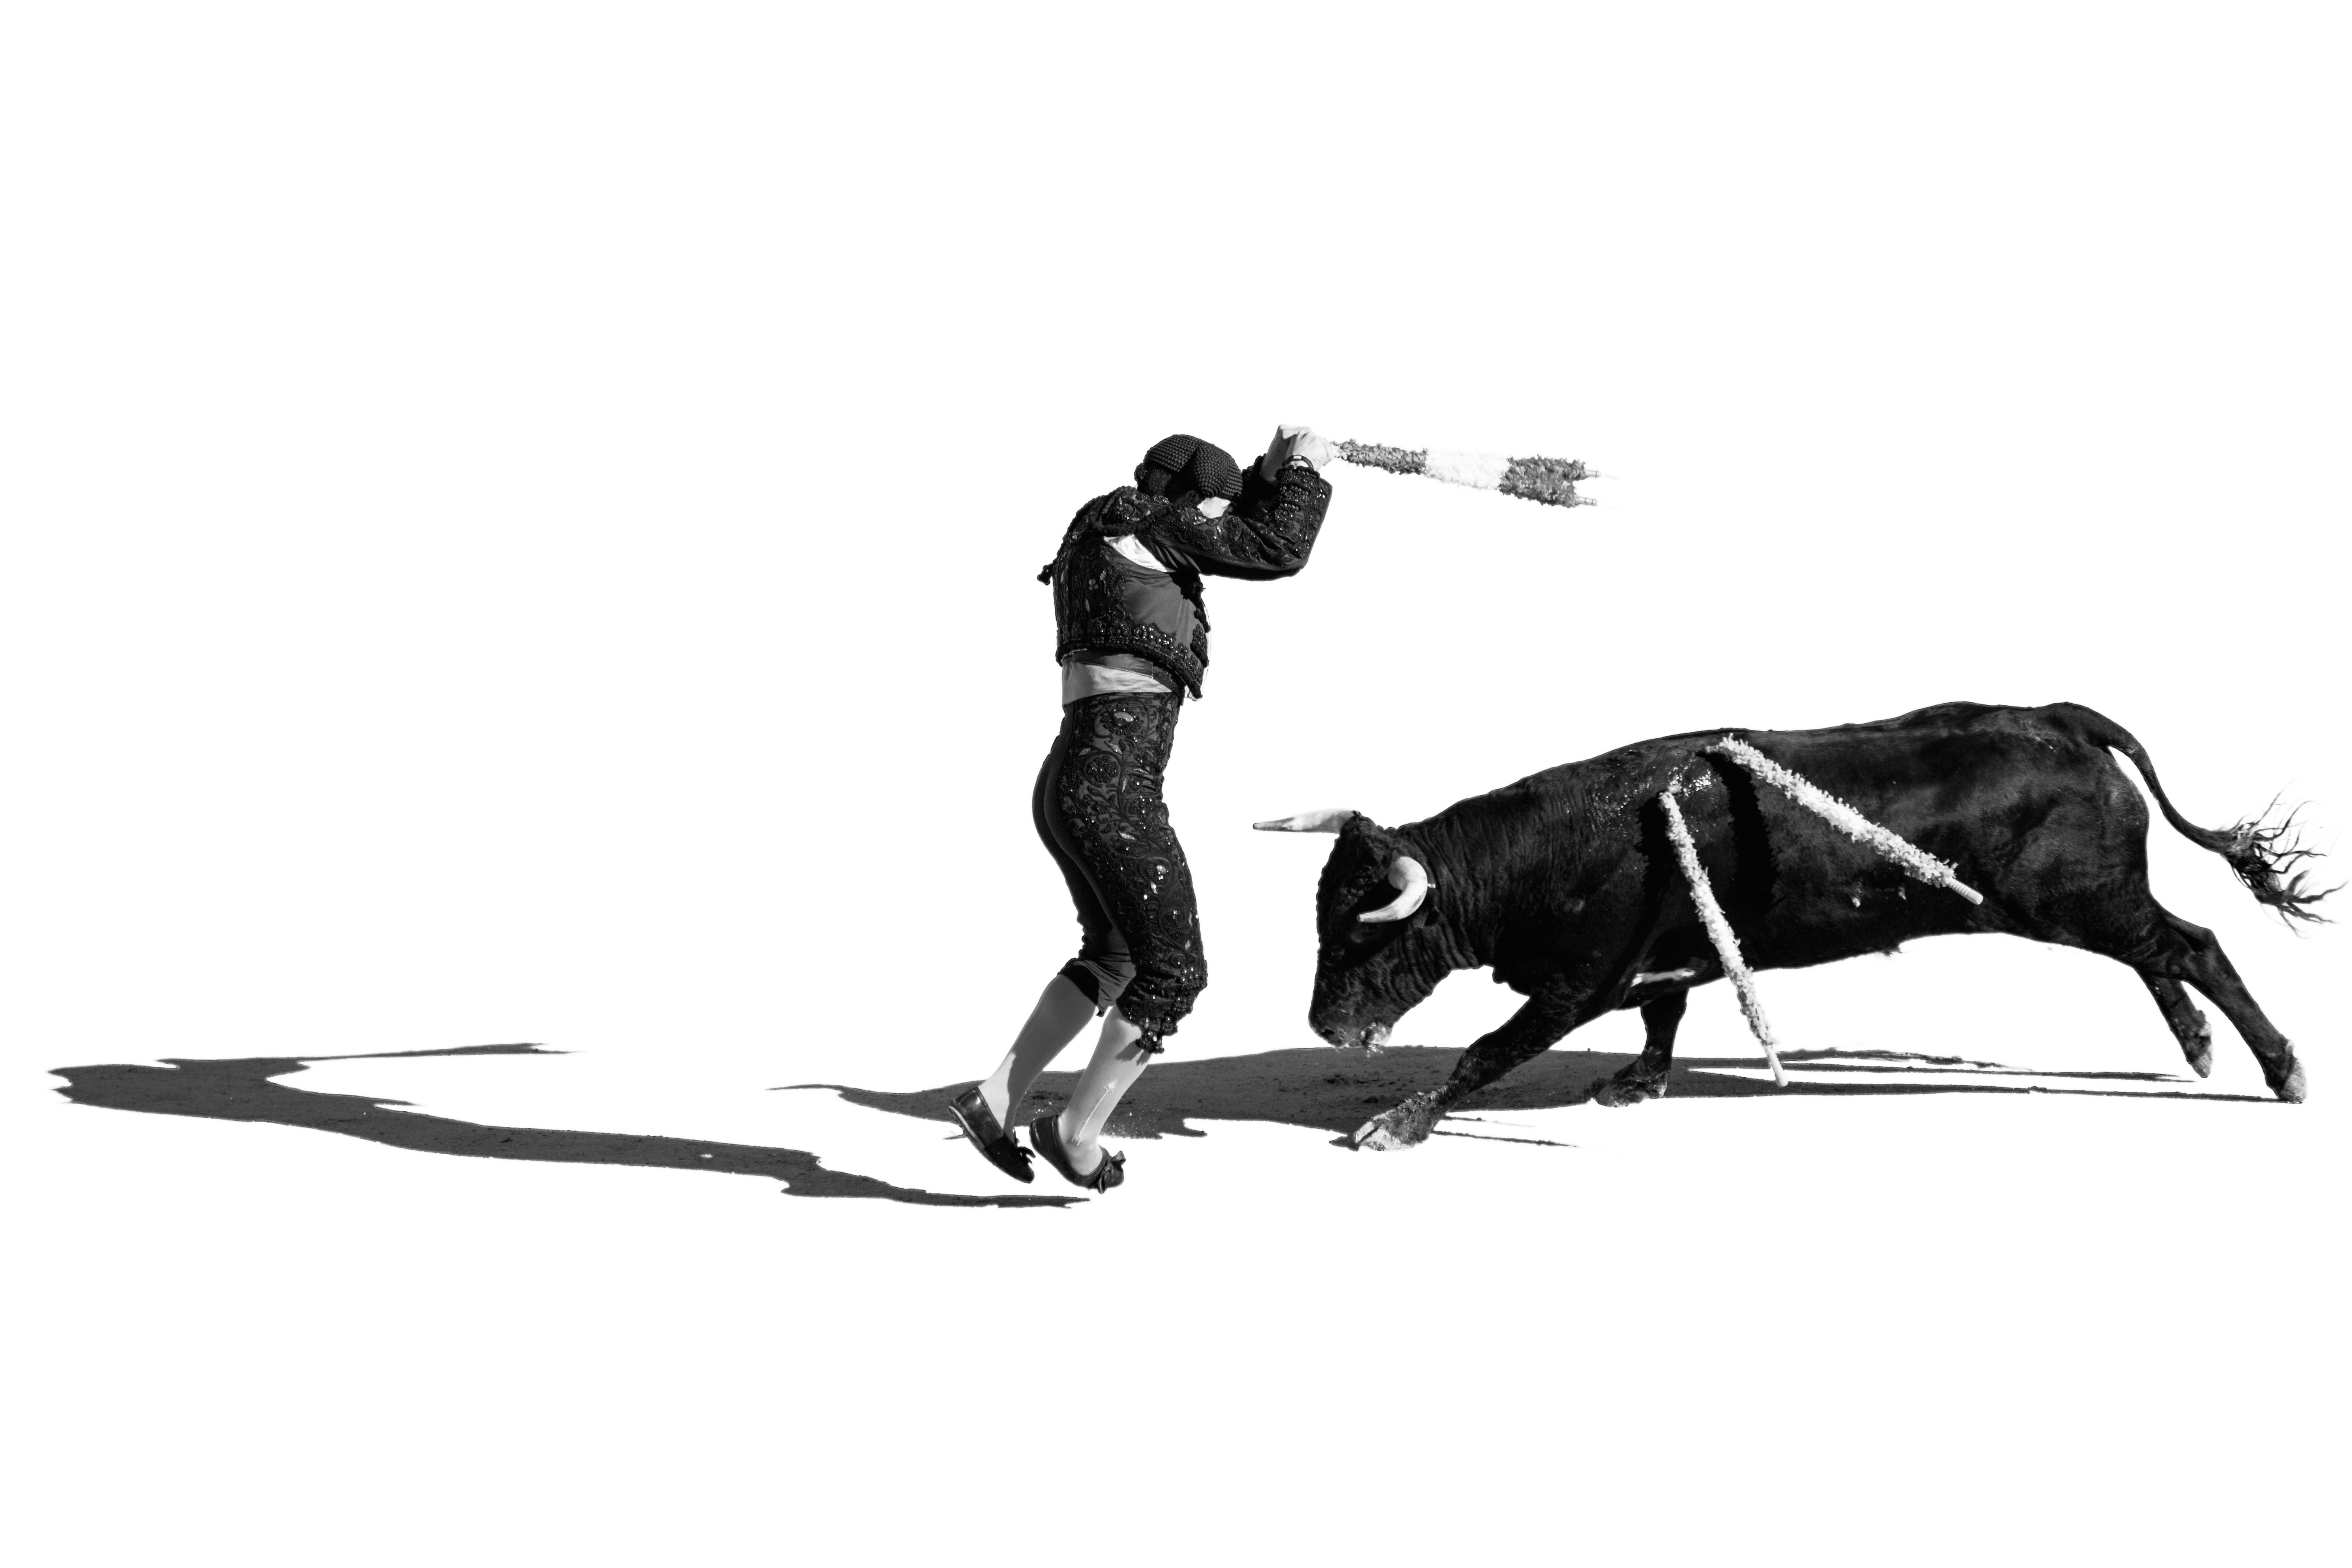
cartoon, animal figure